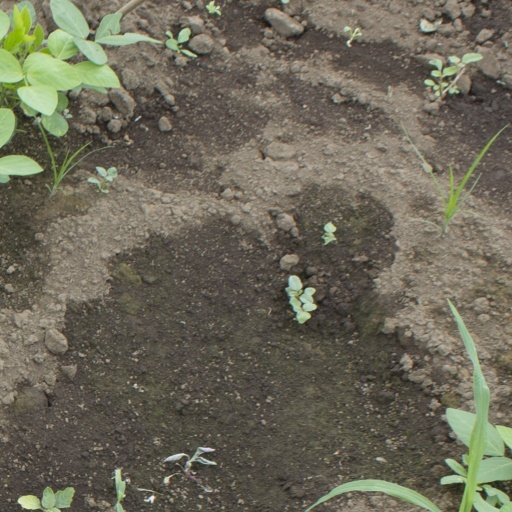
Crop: soybean